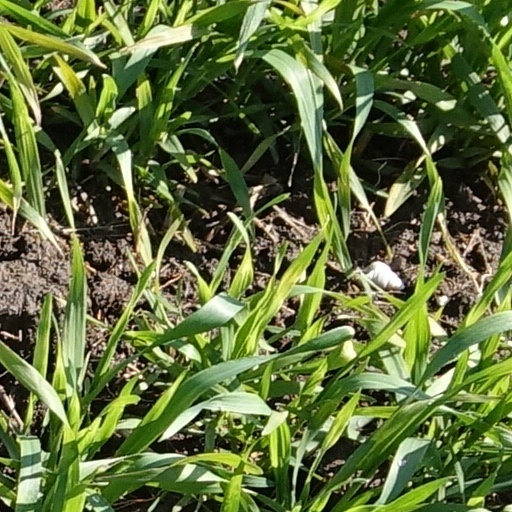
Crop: wheat